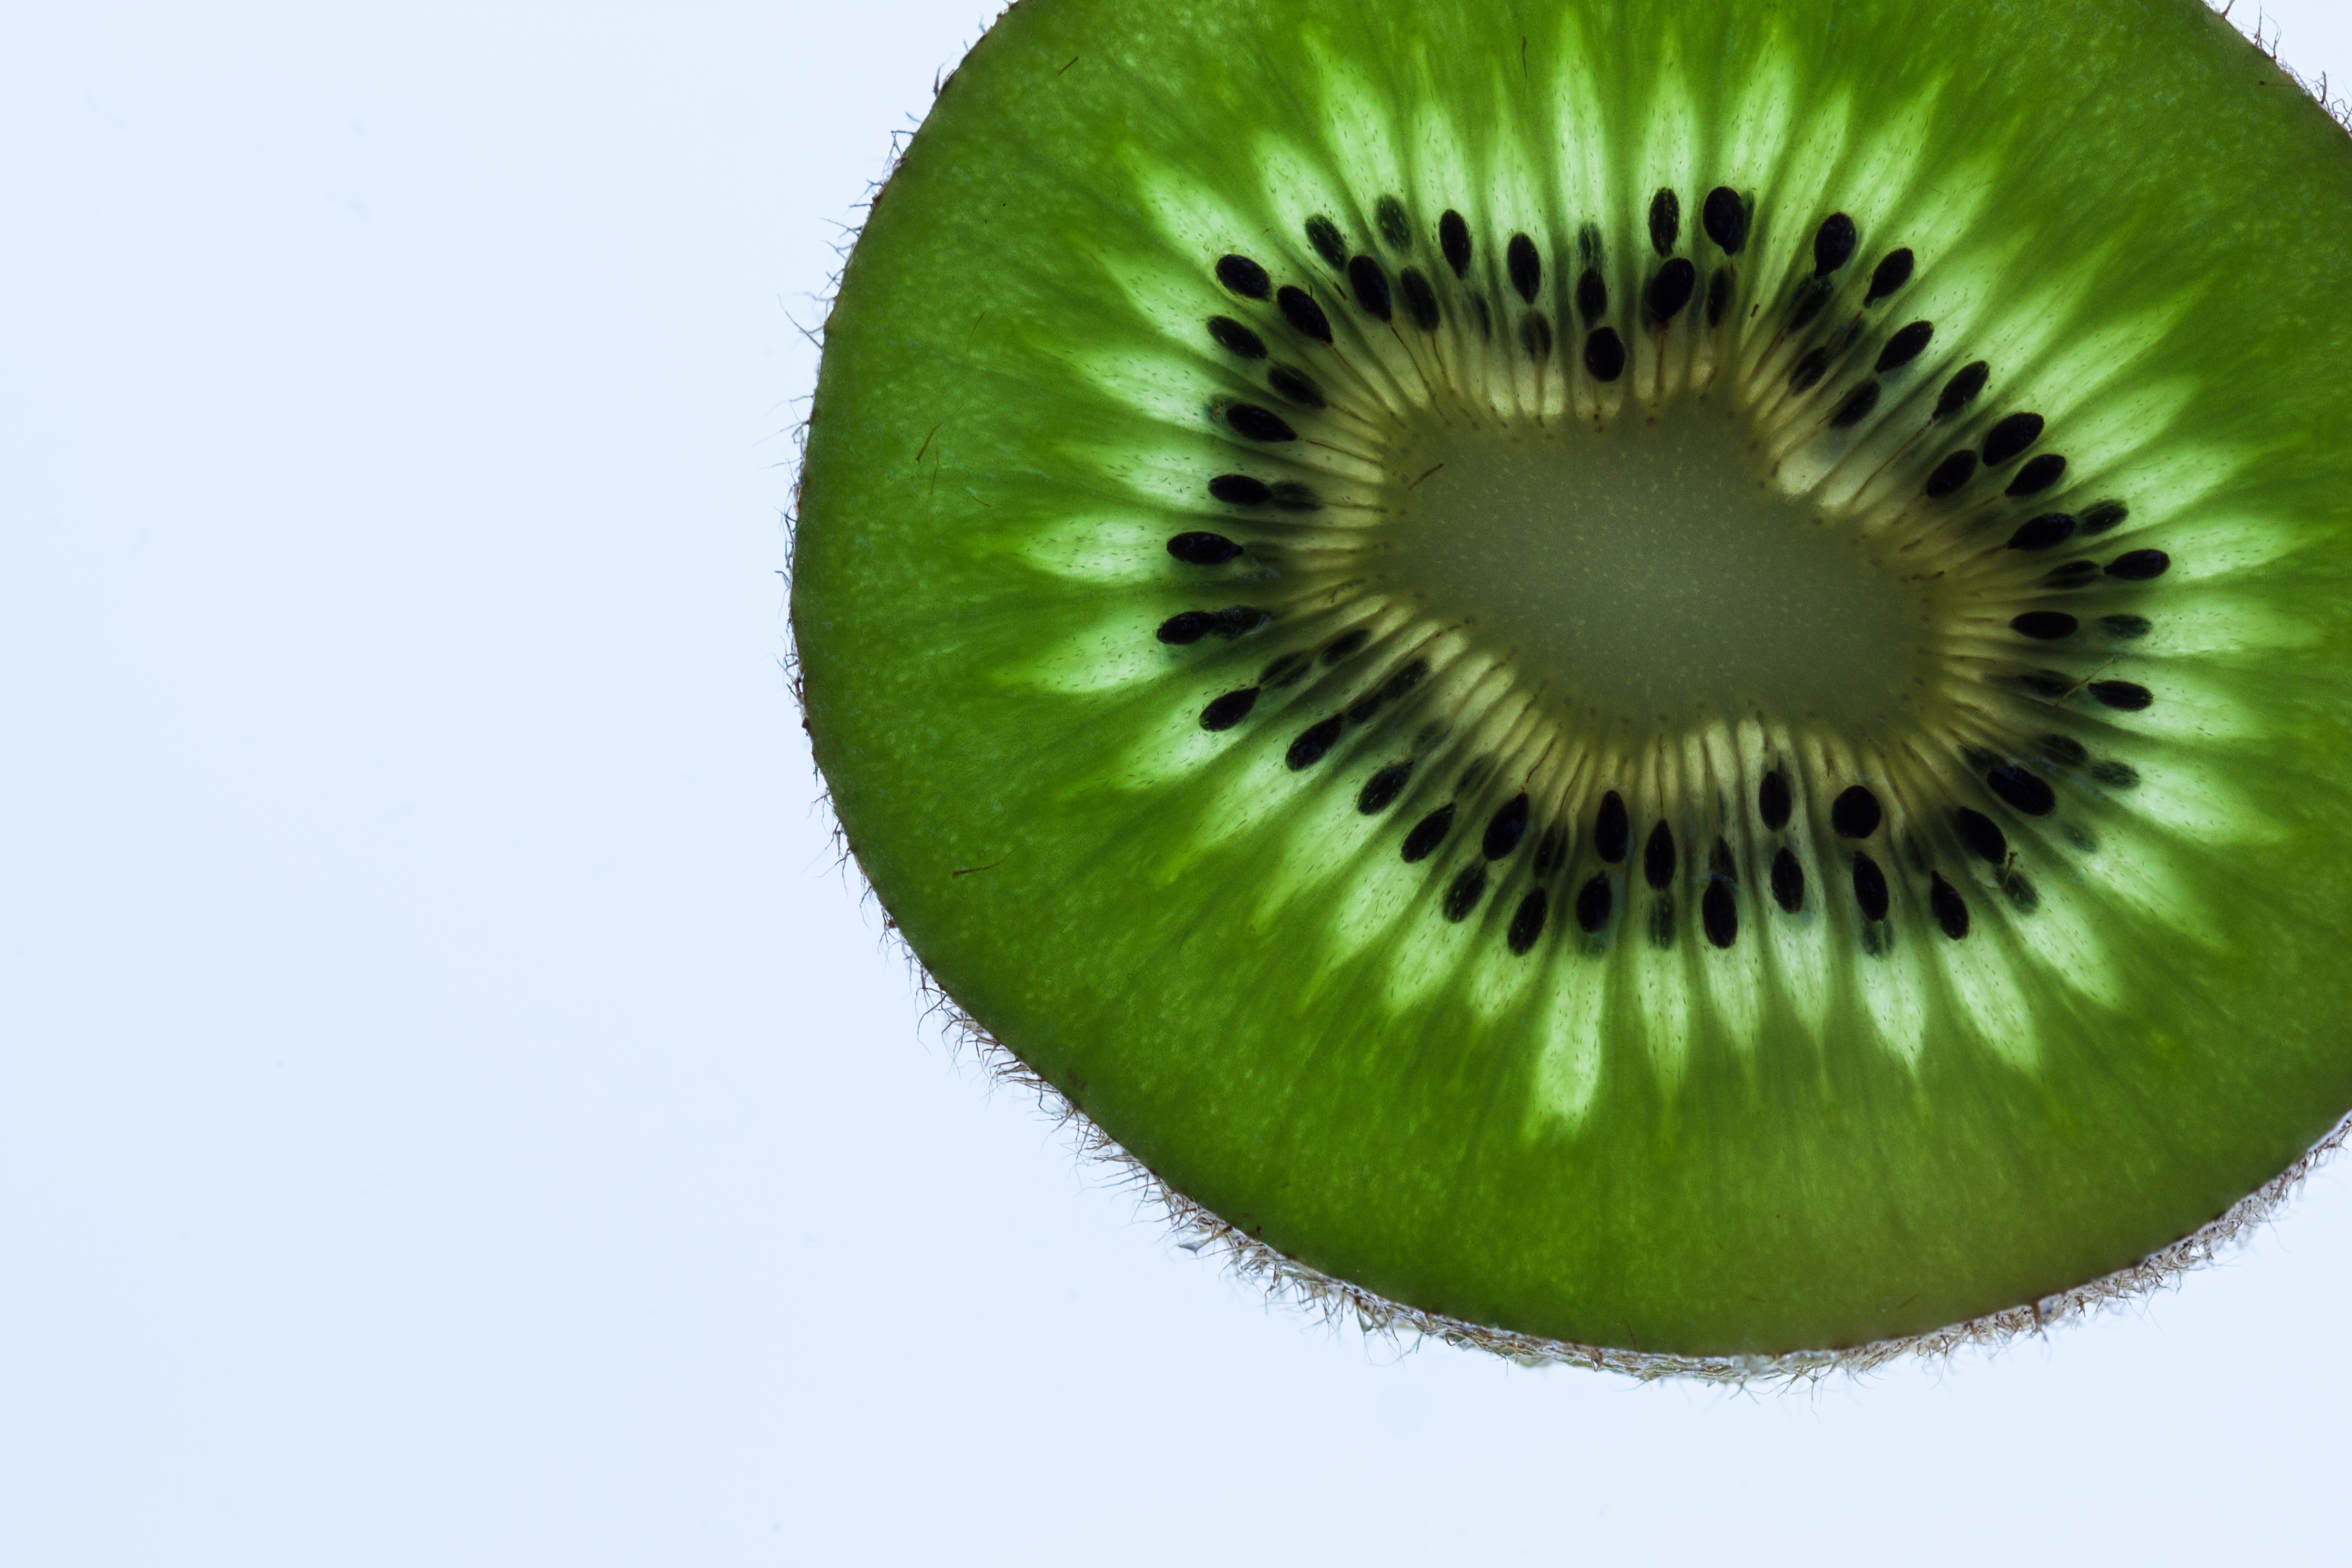
plant, fruit, flower, food, green, produce, macro, close up, kiwi, eye, macro photography, flowering plant, transmitted light, land plant, kiwifruit